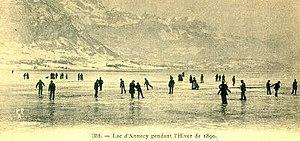
Individus patinant sur le lac d'Annecy gelé en 1891
Le patinage est l'action de glisser en se déplaçant, soit par forces volontaires, soit par forces involontaires.
Le lac d'Annecy est un lac de France situé dans les Alpes, en Haute-Savoie et en région Auvergne-Rhône-Alpes. Par sa superficie, il est le deuxième lac d'origine glaciaire de France après celui du Bourget, très proche, et exception faite de la partie française du lac Léman.